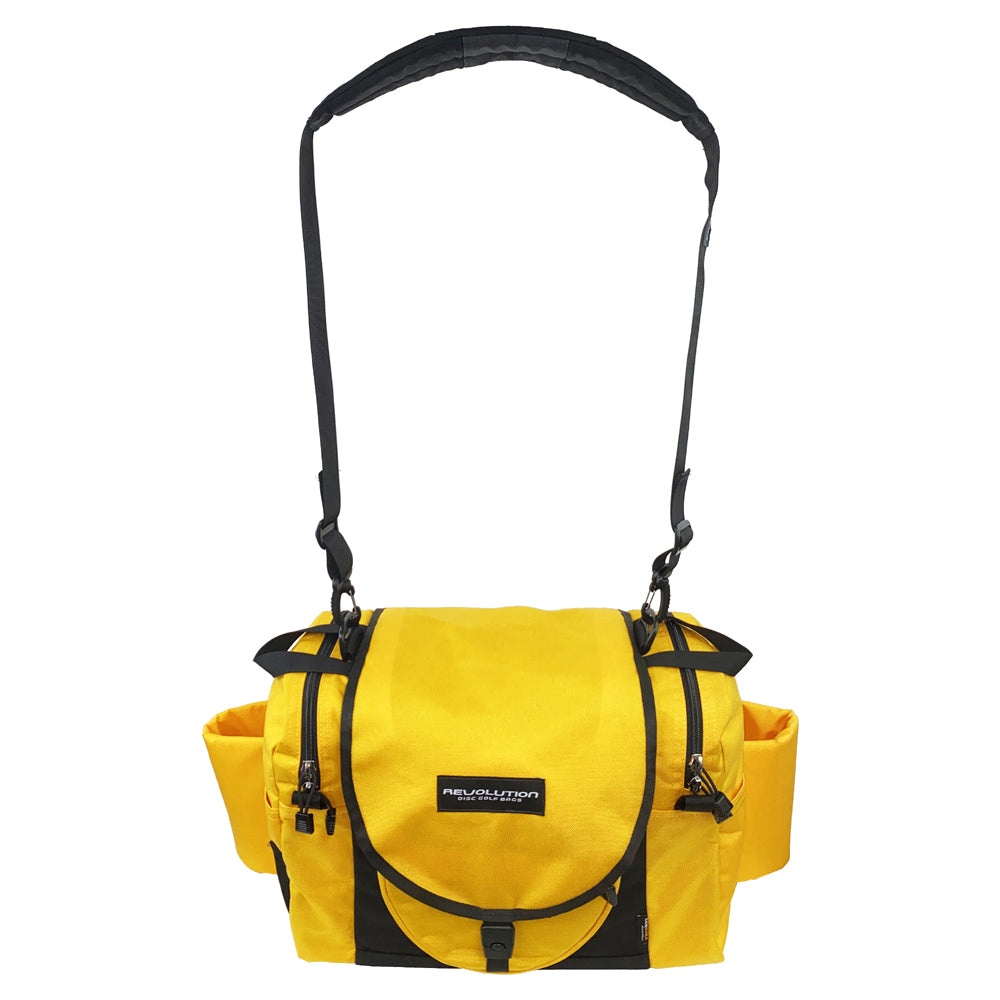
Revolution Carolina Team V3 Disc Golf Bag - Golden Dream
Introducing the Revolution Carolina Team V3 Disc Golf Bag in Golden Dream — the flagship full-sized bag from Revolution, built for the world’s top disc golfers and for players who demand durability without sacrificing comfort. It’s the bag your discs deserve and your back will thank you for—yes, it’s as serious as it sounds, with a dash of everyday reliability and a touch of practical swagger. Key Features & Design Main compartment holds 16-24 discs, offering flexible storage for your quick-release drives to your favorite putters. Two large side zipper pockets for accessories, each capable of holding 3+ discs. Heavy-duty YKK™ cord pull zippers throughout for smooth operation and lasting durability. Structured side panel inserts to maintain the bag’s form for decades of use. Unique and striking three-color combination 1000 Denier Cordura ® with a double layer of 1000 Denier Cordura ® on the bottom ground panel to resist wear and tear when the bag meets the ground. Main body constructed from 1000 Denier Cordura ® , designed to endure daily tour life and practice sessions. Padded & breathable backing for maximum comfort and ventilation during long rounds. All seams are double stitched and taped for unrivaled durability against the elements and hard use. Patent-Protected Disc Cradle™ : an innovative, laser-cut design that creates three points of contact with your discs, delivering unparalleled stability and protection. Made in the U.S.A. — quality you can trust from a brand dedicated to performance and longevity. Carry versatility : includes a shoulder strap with the option to add an additional harness for a customized carry experience. Designed for durability and preservation : built to withstand the daily rigors faced by top touring professionals and skilled amateurs alike, ensuring performance and preservation over years of use.
Brand: Gotta Go Gotta Throw
Category: Sporting Goods > Outdoor Recreation > Outdoor Games > Disc Golf > Disc Golf Bags